Cladonia perforata

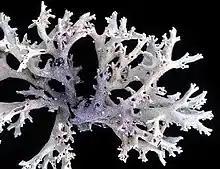
Form

This lichen is relatively large, its yellow-gray, slightly glossy fruiting body measuring up to in length. The fruiting body, the visible part of the lichen, is a branching, tufted structure. The branches, or "podetia", are lined with hyphae on their inner surfaces and are perforated with tiny holes. It and similar species undergo vegetative reproduction in which it clones by physically breaking up and spreading. No sexual reproduction has been observed. The lichen's method of biological dispersal is to have its fragments swept or blown to new locations.